Marvin Perrett

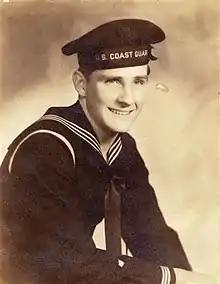

Marvin Perrett was a high-recognized sailor of the United States Coast Guard.